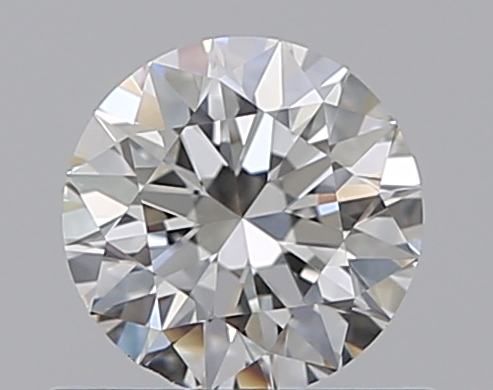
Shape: round
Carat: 0.5
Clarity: VS1
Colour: G
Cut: EX
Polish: EX
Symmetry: EX
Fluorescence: N
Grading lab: GIA
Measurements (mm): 5.05 x 5.08 x 3.17